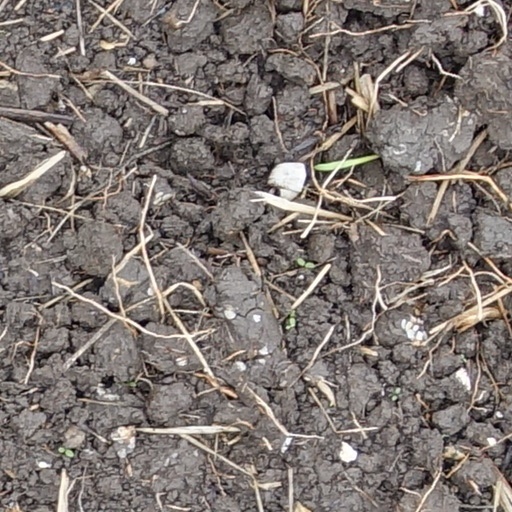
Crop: wheat